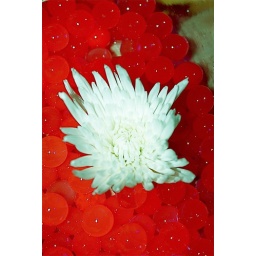
carnation in red water crystals